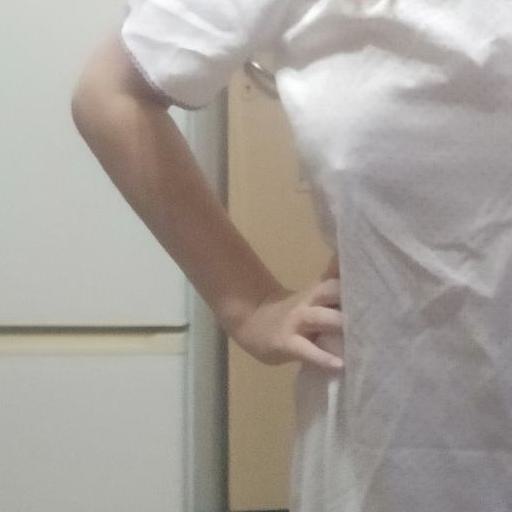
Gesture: no_gesture